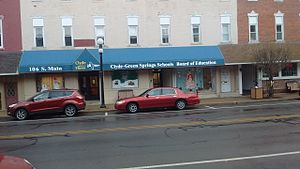
Clyde-Green Springs Schools
Clyde-Green Springs Schools er et skoledistrikt i byerne Clyde og Green Springs i Sandusky County, Ohio, USA. Skoledistriktet omfatter fire skoler, inkl. én high school, én middle school, og to elementary schools.